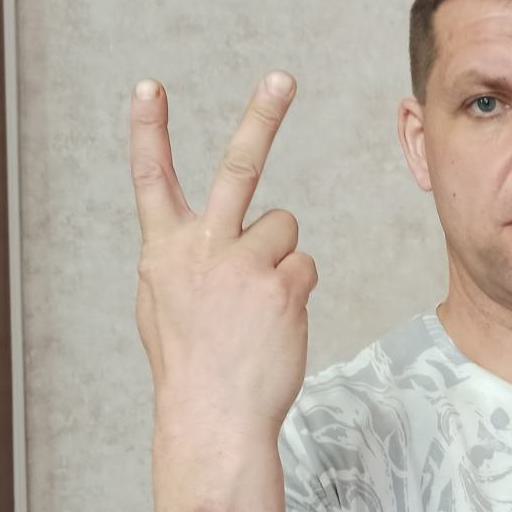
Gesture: peace_inverted